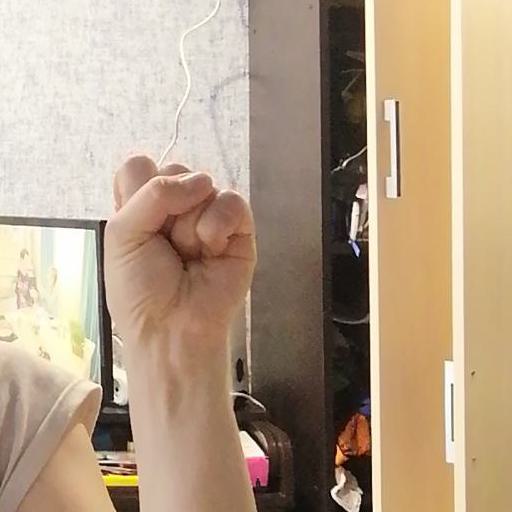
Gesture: fist